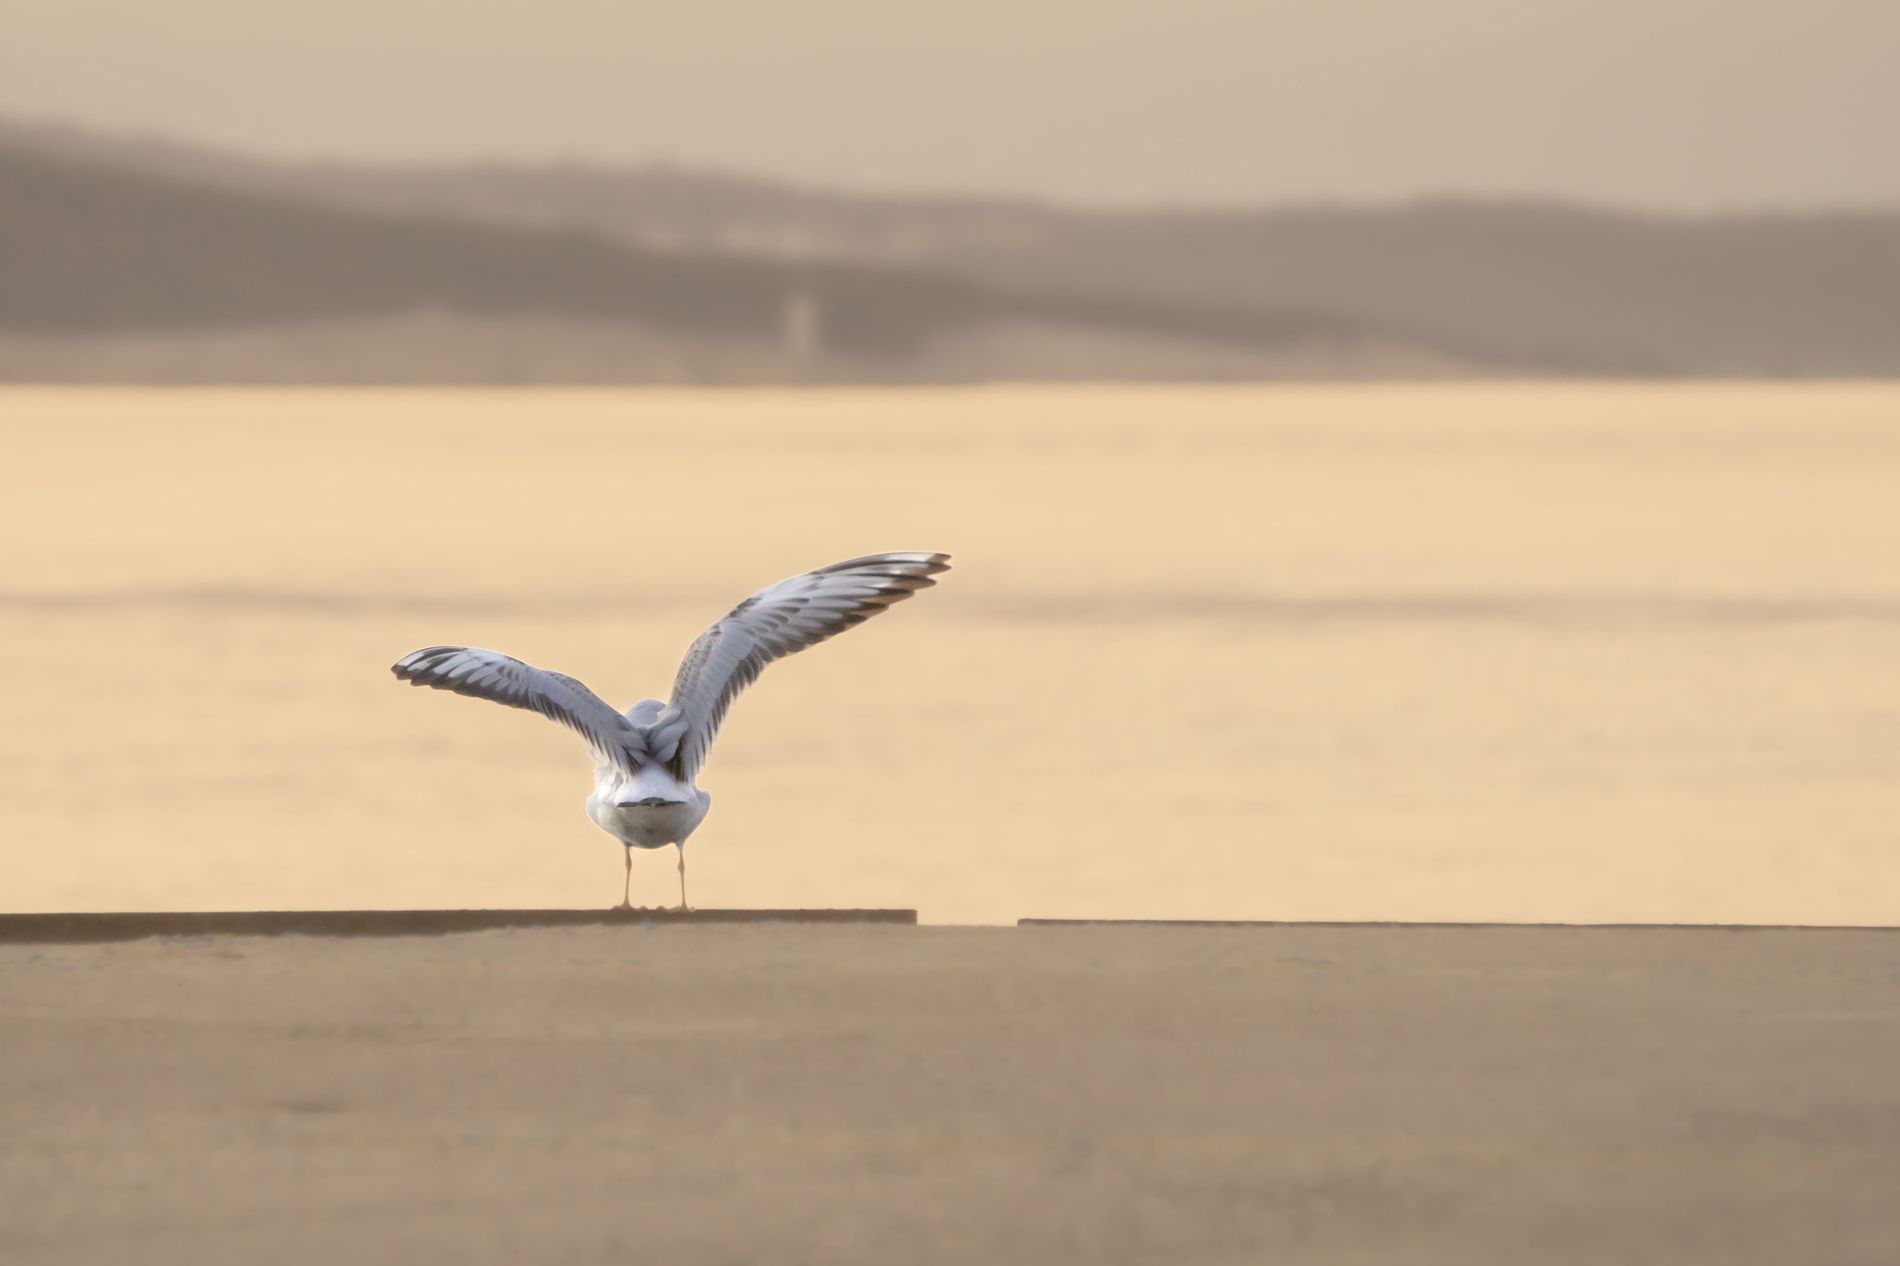
A Bird Stretching on the Coast
A photograph of the bird stretching its wings in front of the sea, maybe preparing to take off, in the background you can see the sky over the shoreline.
Shot at a low camera angle, the bird is seen stretching its wings seemingly preparing to take off in the sunset. The atmosphere is peaceful and serene.
Labels: Animal, Bird, Flying, Seagull, Waterfowl, Beak, Beach, Coast, Nature, Outdoors, Sea, Shoreline, Water, Sky, Egret, Heron, Sand
Camera: SONY ILCE-6000
Lens: E 55-210mm F4.5-6.3 OSS
Aperture: F7.1
Exposure: 1/200 sec
ISO: 800
Focal length: 210.0 mm